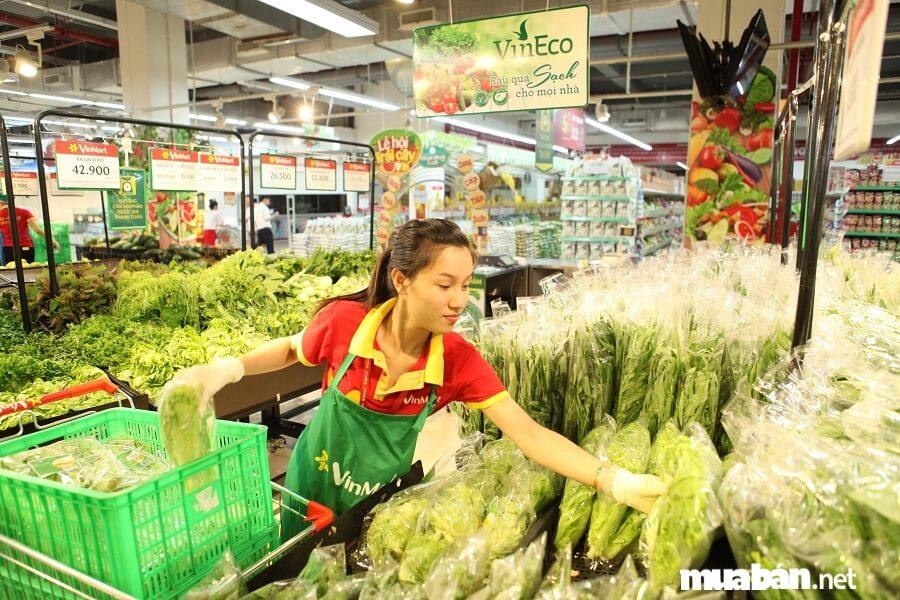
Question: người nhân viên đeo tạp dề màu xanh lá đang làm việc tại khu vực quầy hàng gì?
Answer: người nhân viên đeo tạp dề màu xanh lá đang làm việc tại khu vực bán rau xanh